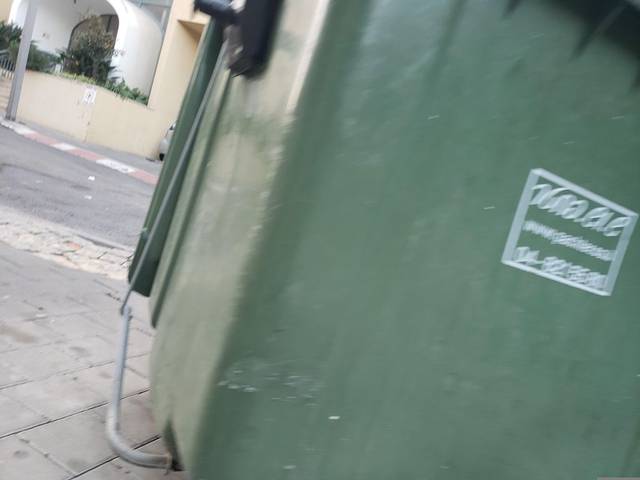
Region: Israel
Coordinates: 32.066, 34.771